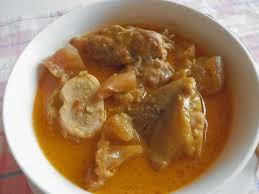
Label: gulai_tunjang